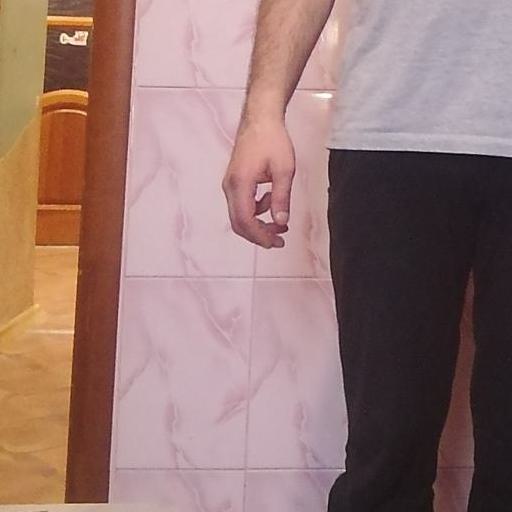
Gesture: no_gesture